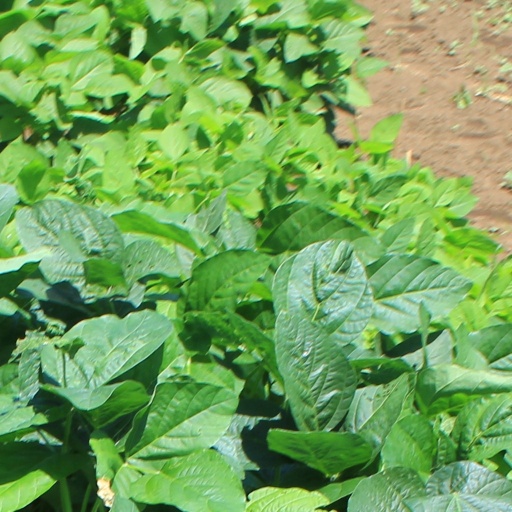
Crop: soybean